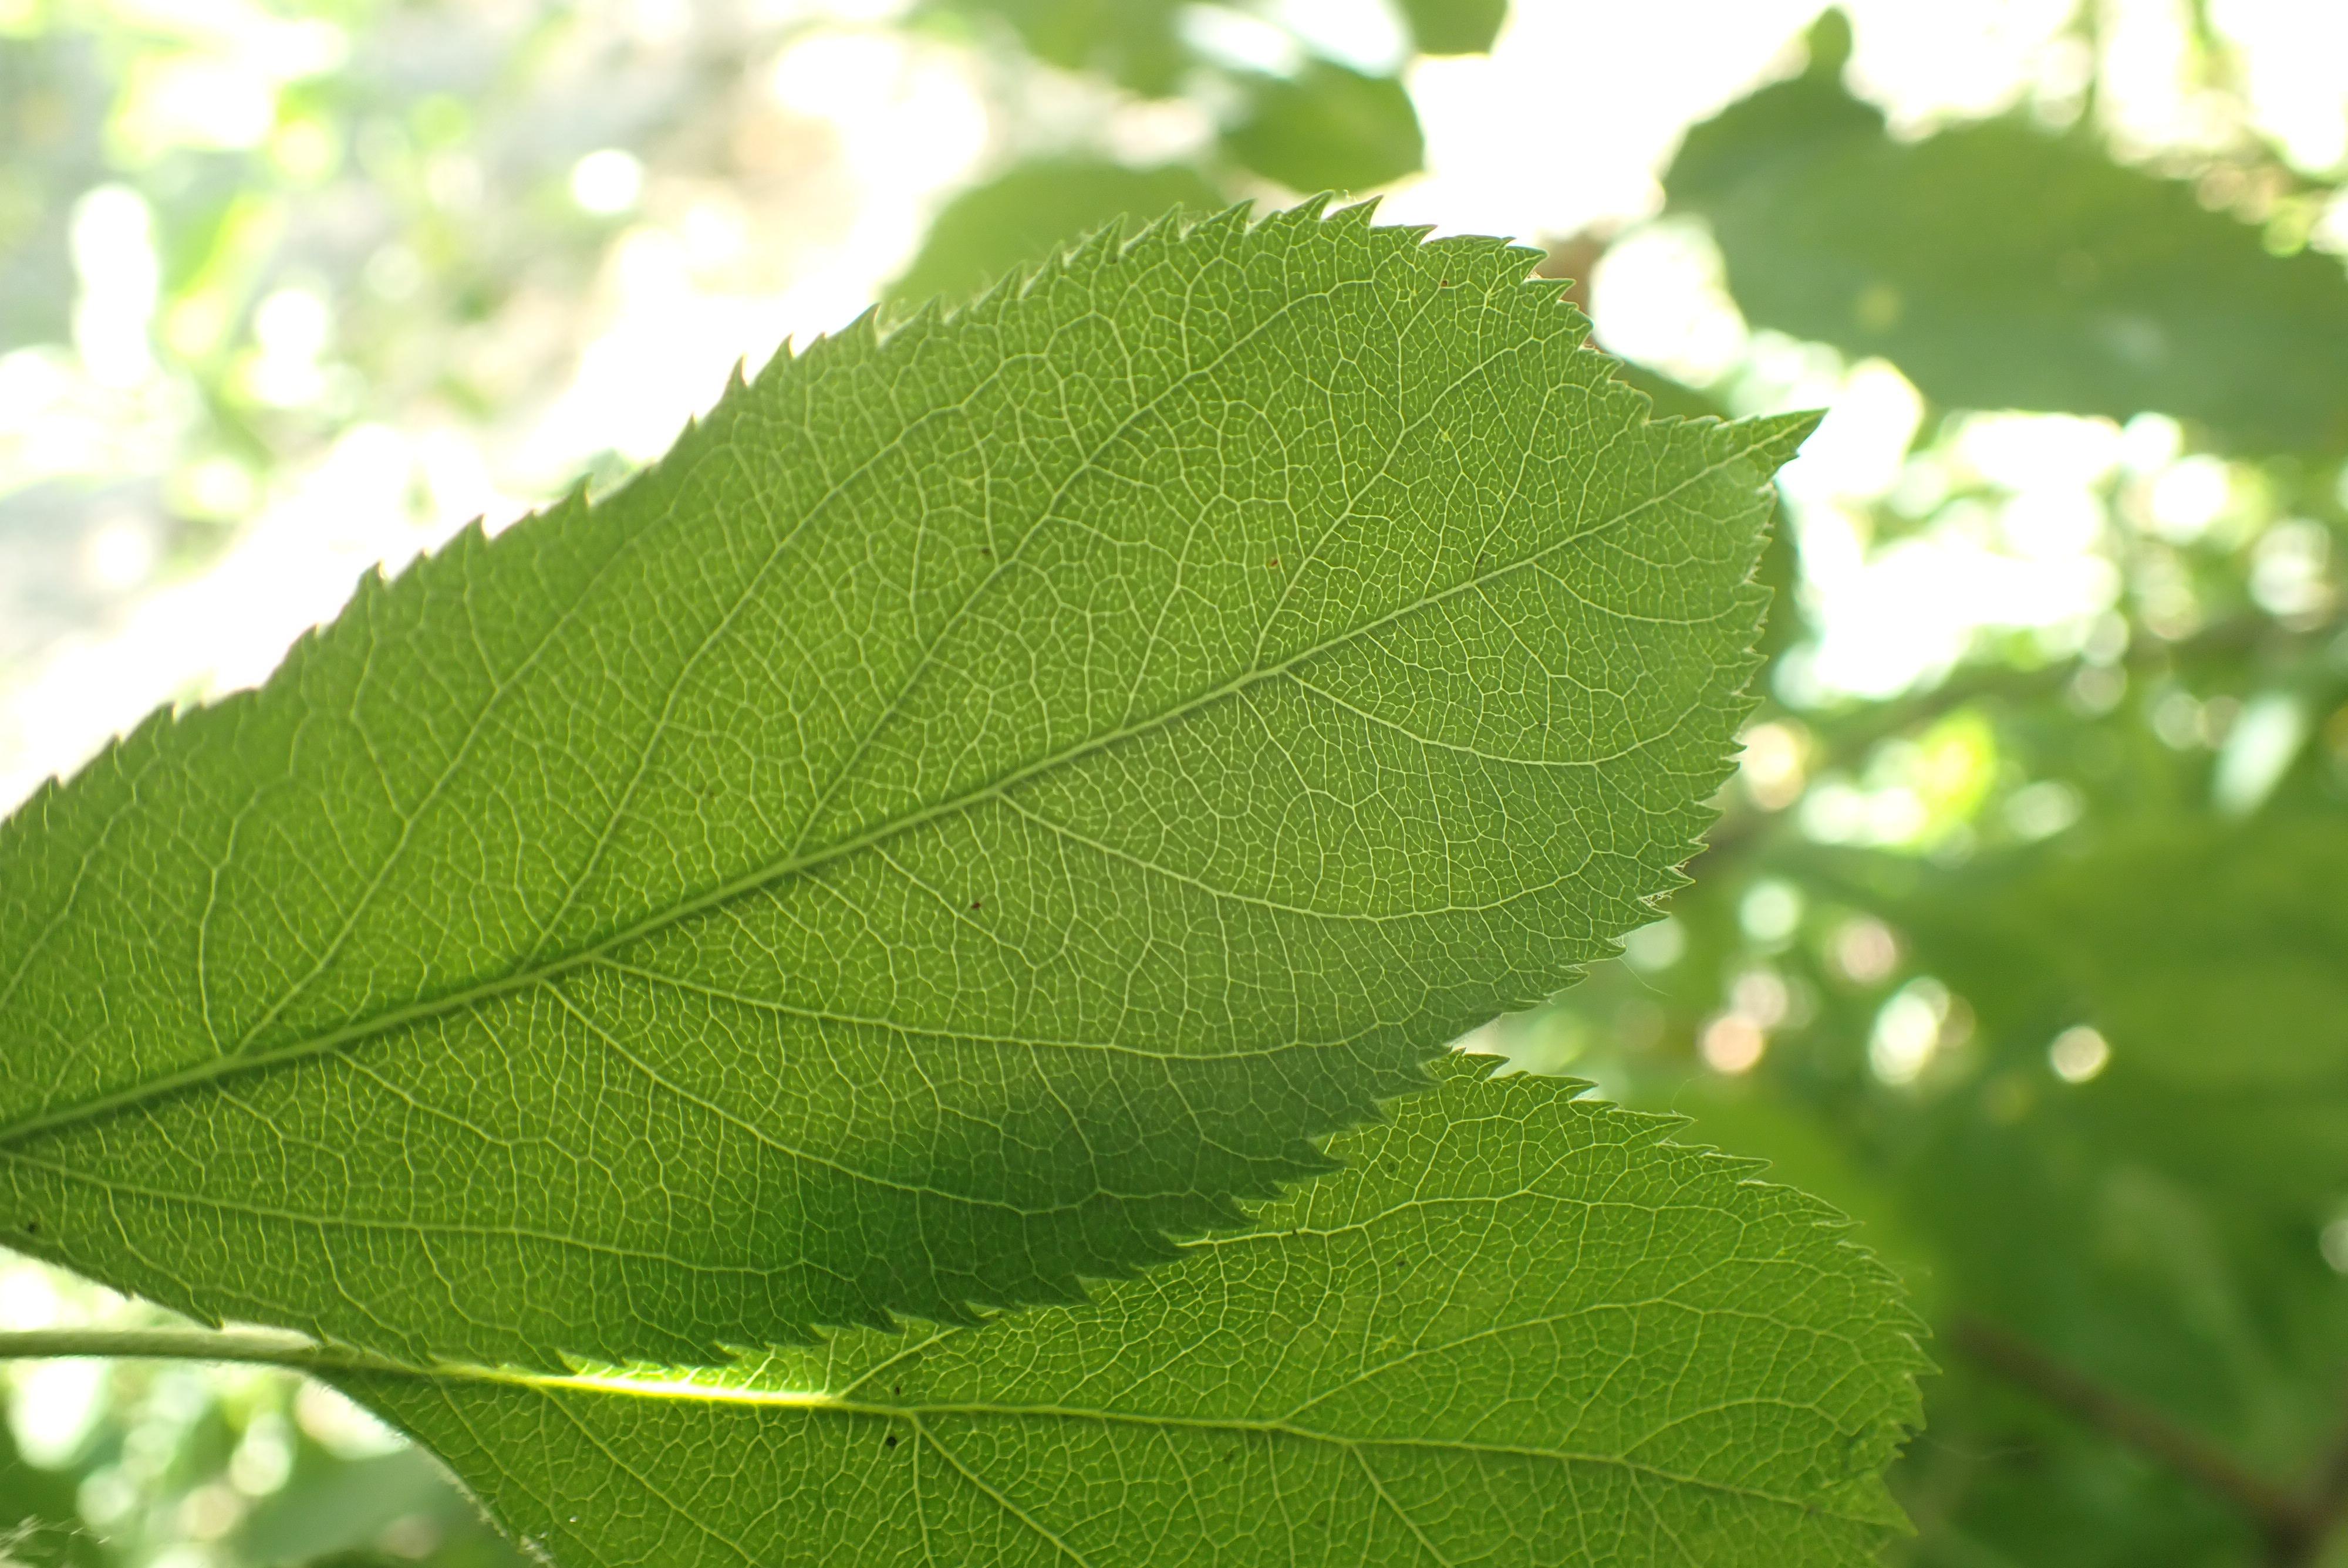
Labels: healthy